Hard To Kill (2024)

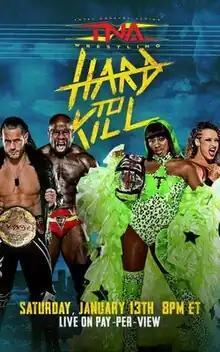
Promotional poster featuring Alex Shelley, Moose, Trinity, and Jordynne Grace

The 2024 Hard To Kill was a professional wrestling pay-per-view (PPV) event produced by Total Nonstop Action Wrestling (TNA). It took place on January 13, 2024, at the Palms Casino Resort in Paradise, Nevada. It was the fifth event under the Hard To Kill chronology, the first event promoted under the TNA name to broadcast live since Bound for Glory in 2016, the first TNA-branded PPV to take place since One Night Only: Rivals in 2017, and the first overall TNA-branded event to be held since the Total Nonstop Action Wrestling Special! in 2020.